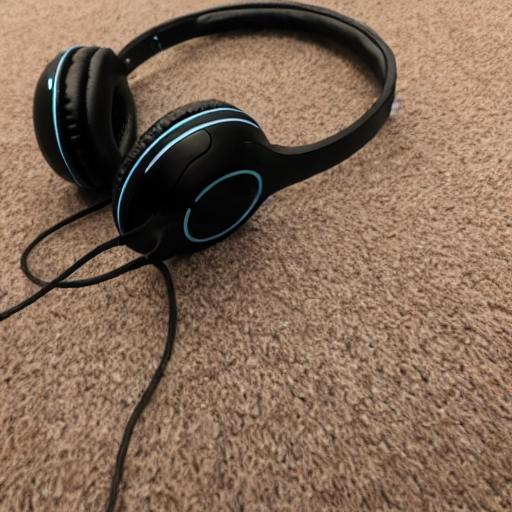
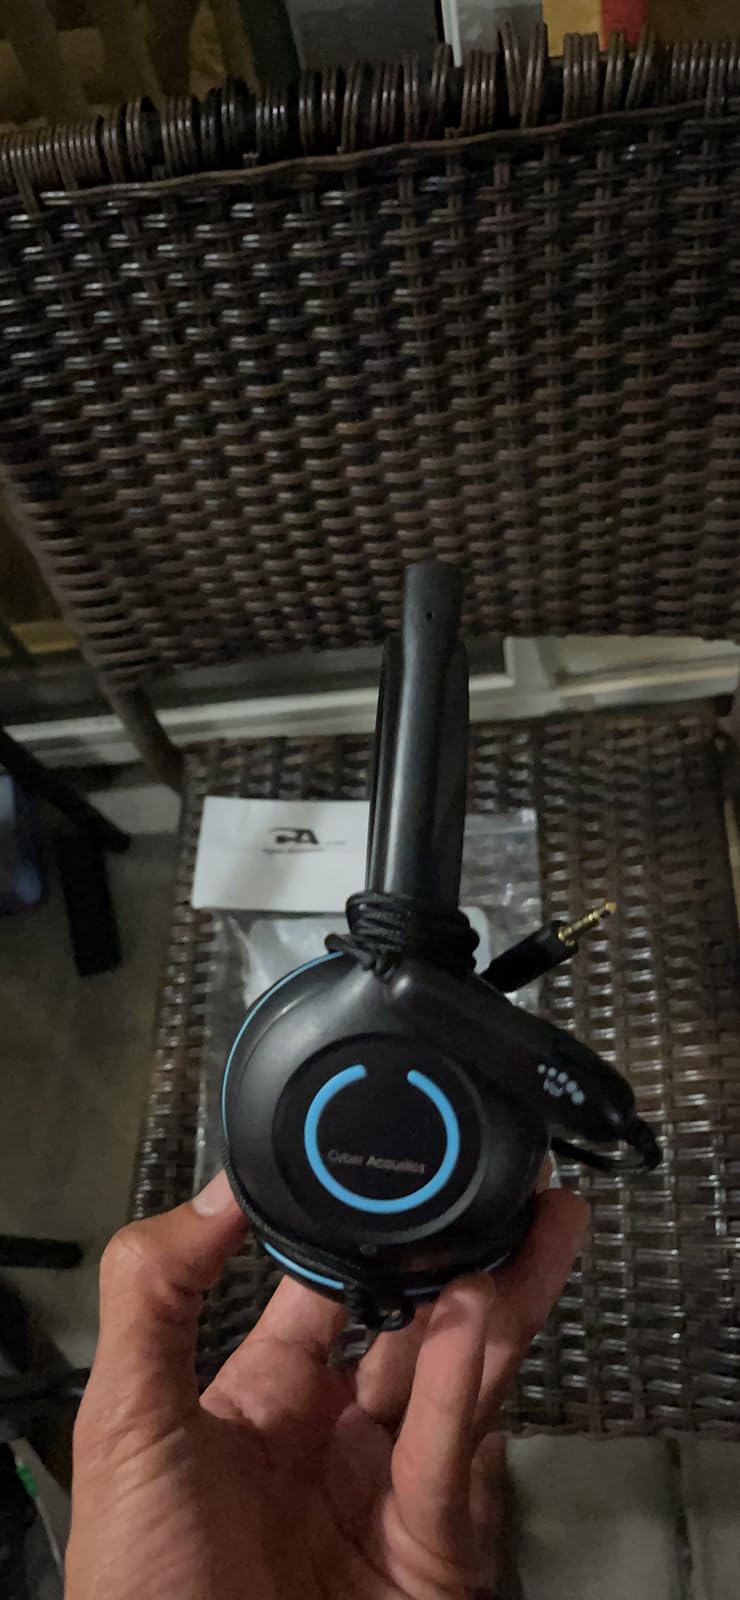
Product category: headphones
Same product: no